Who stole the cookie from the cookie jar?

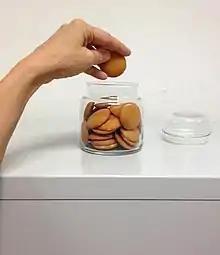
Taking a cookie from the cookie jar

"Who Stole the Cookie from the Cookie Jar?" (Also called "Who Took the Cookie from the Cookie Jar?" or the Cookie Jar Song) is a sing-along game of children's music where names are inserted into the song. The song is an infinite-loop motif, where each verse directly feeds into the next. The game begins with the children sitting or standing, arranged in an inward-facing circle.